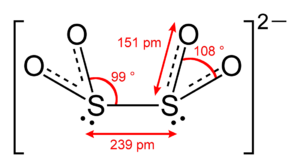
L'anion dithionite est un oxyanion de soufre de formule S₂O₄²⁻ dérivant de l'hypothétique acide dithioneux H₂S₂O₄.